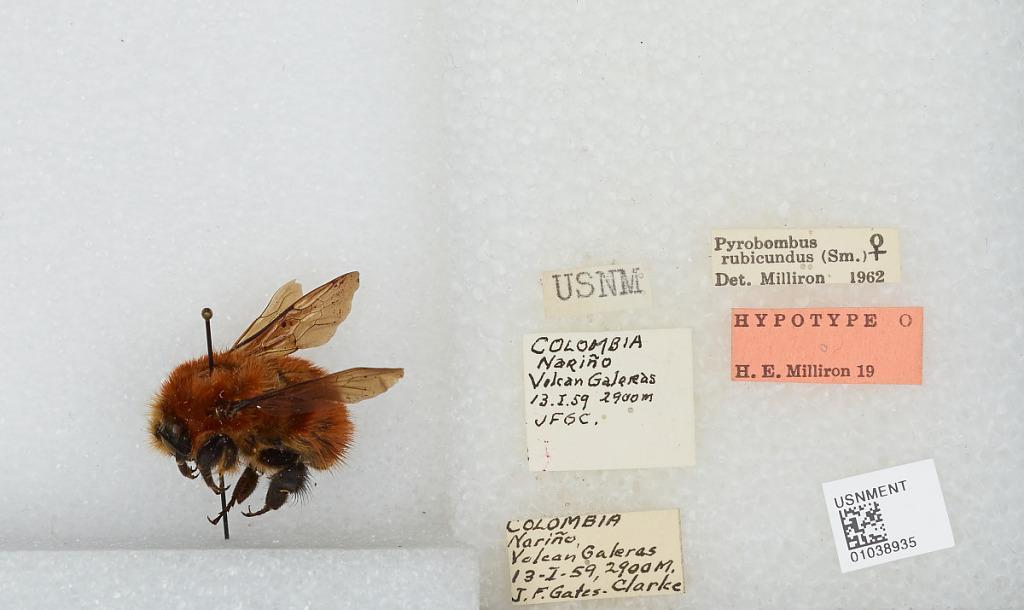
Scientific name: Bombus (Rubicundobombus) rubicundus Smith
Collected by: J. Clarke
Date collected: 1959-1-13
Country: Colombia
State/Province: Narino
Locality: Galeras Volcano
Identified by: Milliron